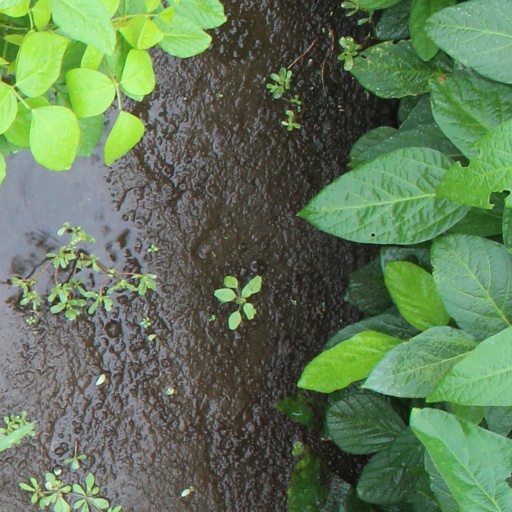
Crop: soybean